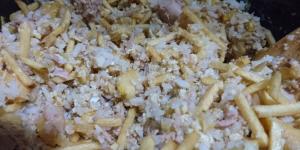
arroz con huevo revuelto